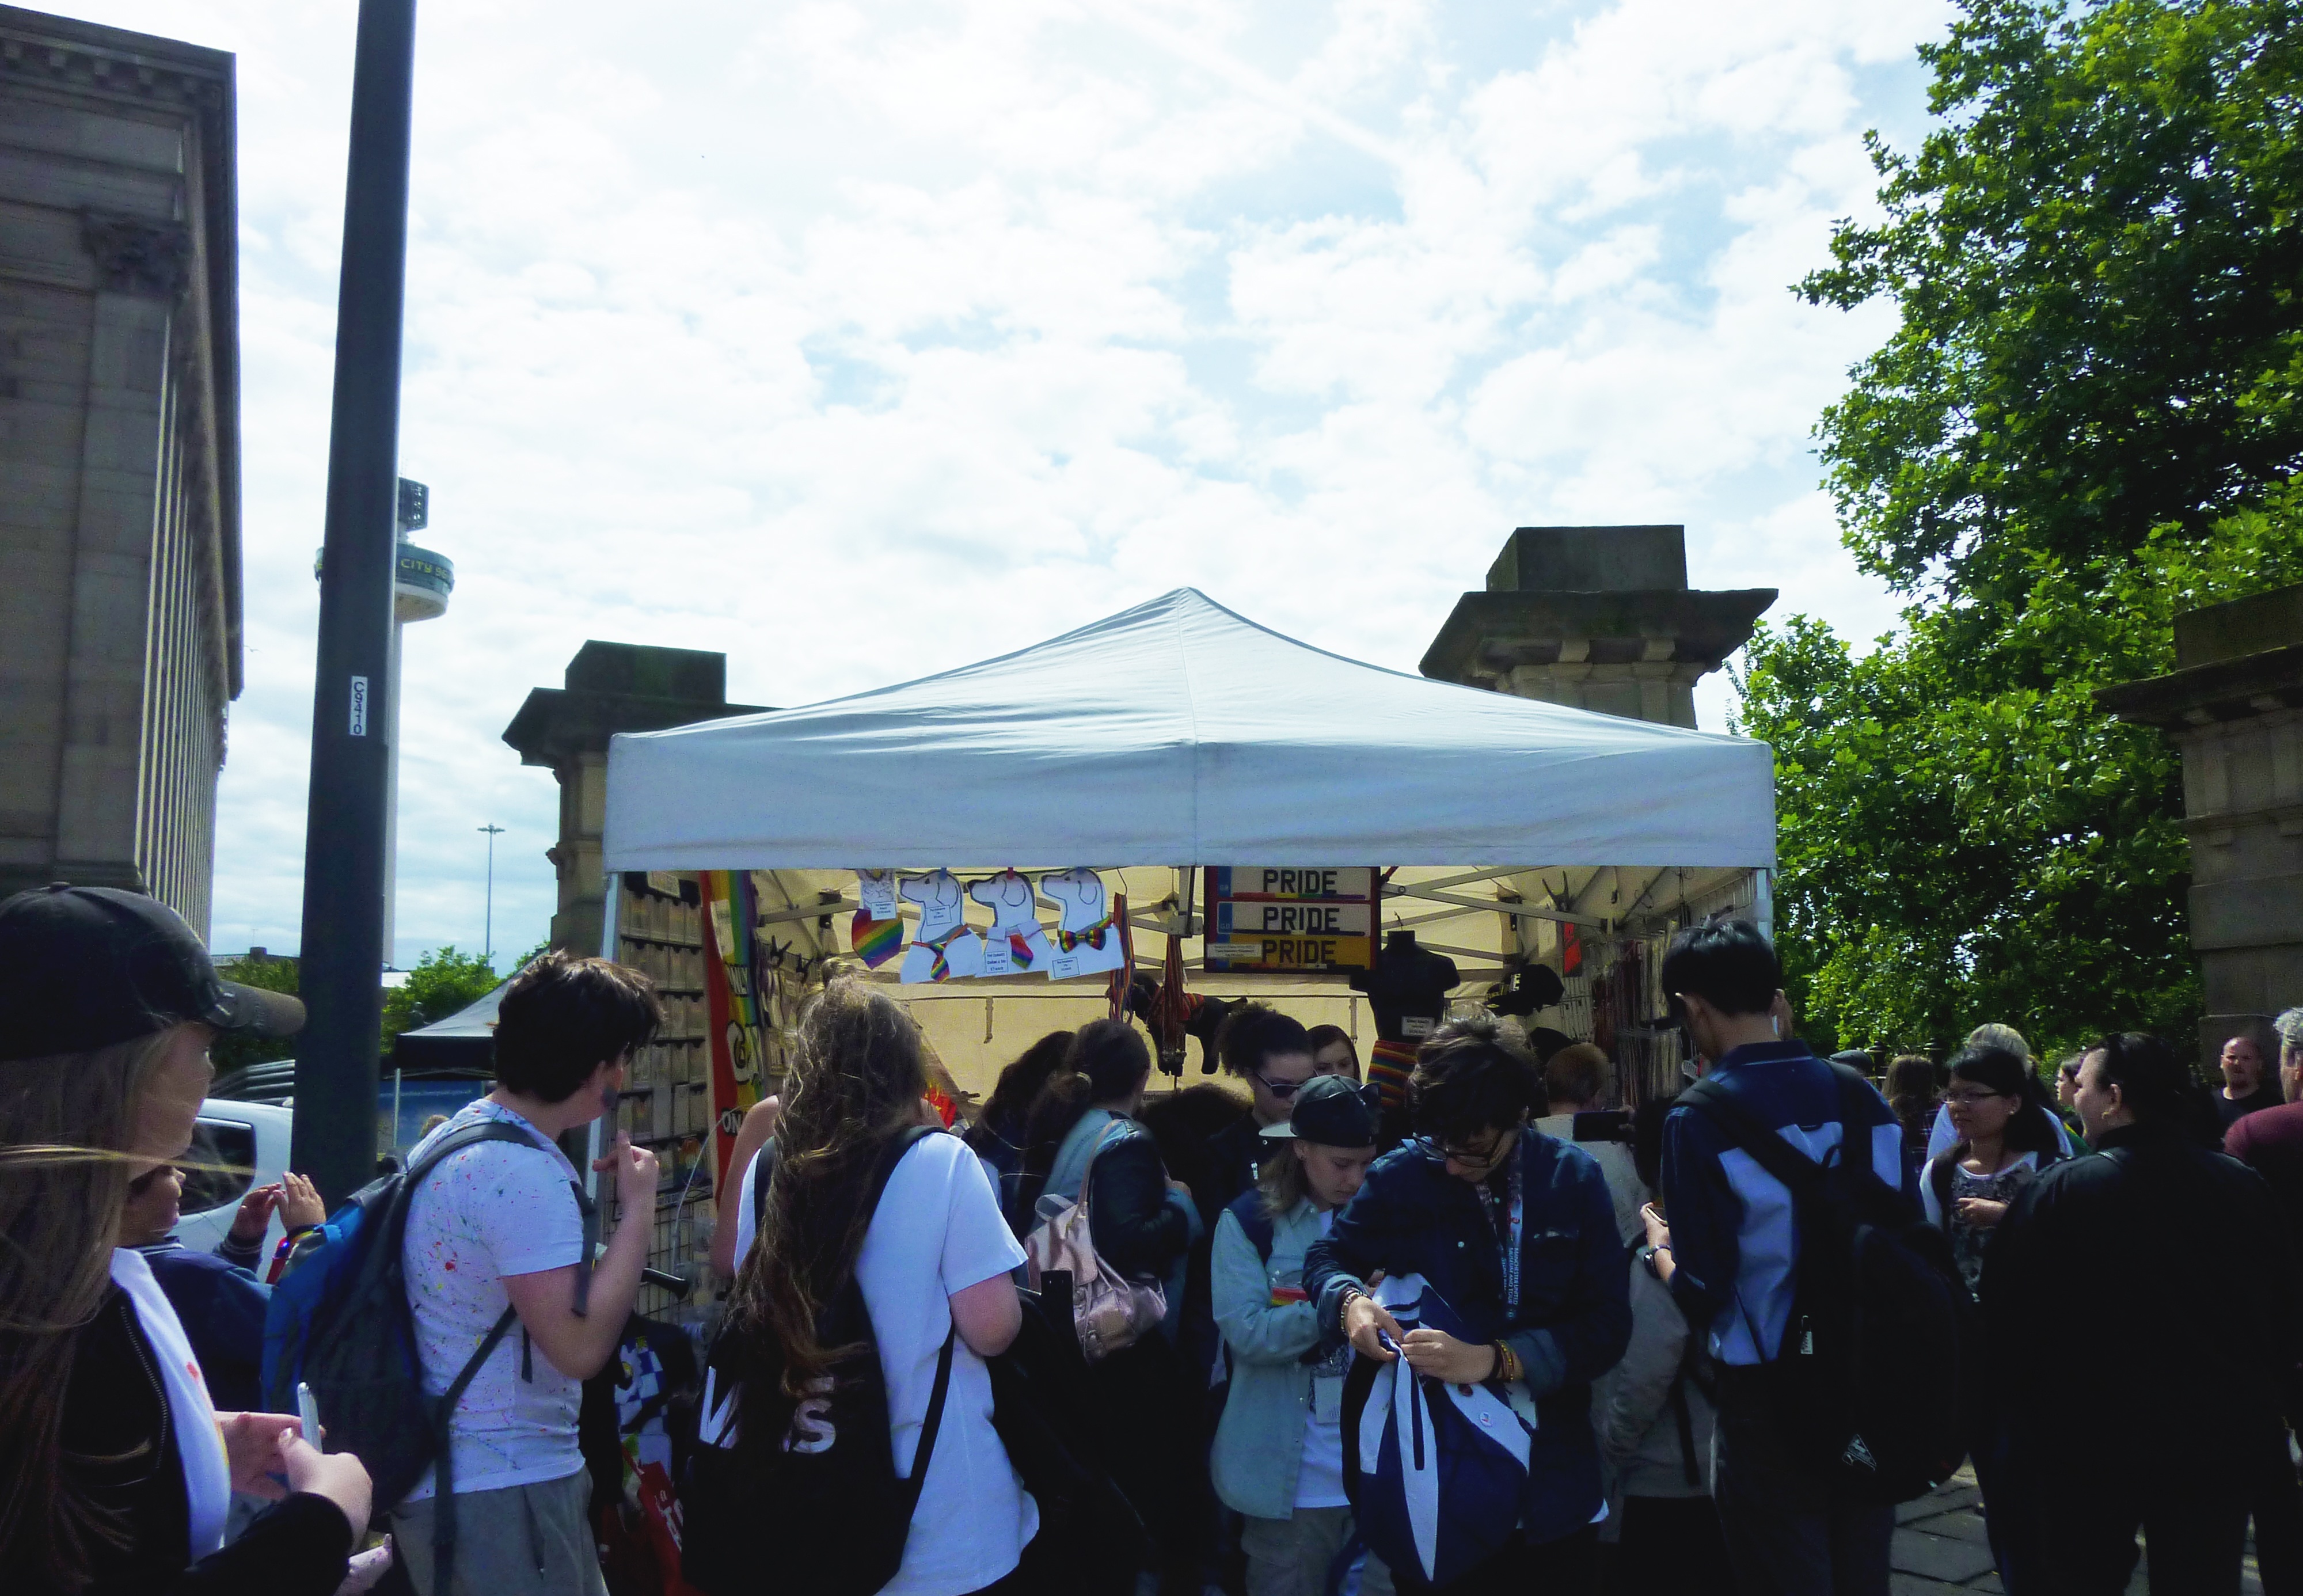
crowd, festival